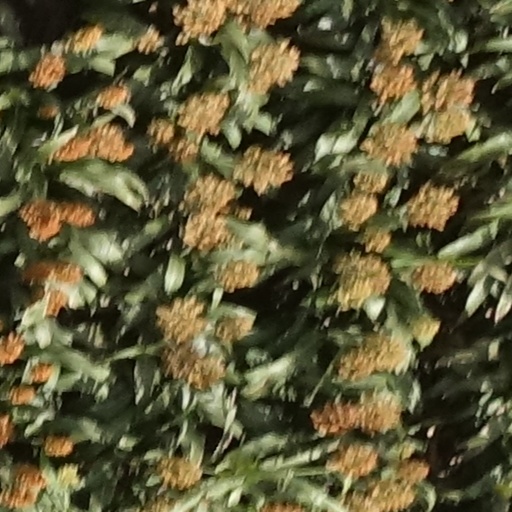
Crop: sorghum